History of foreign relations of India (pre-1947)

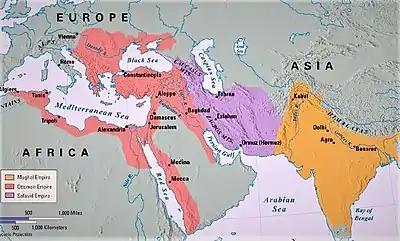

Chandragupta Maurya founded the Maurya Empire, unifying most of India for the first time, in the aftermath of Alexander the Great's 4th century BCE conquests in northwest India. According to certain Greek sources, Maurya may have interacted with or at least been inspired by Alexander. Maurya's adviser, Chanakya, wrote the Arthashastra, a treatise expounding concepts of statecraft such as the Rajamandala which were employed to deal with Indian and foreign affairs.